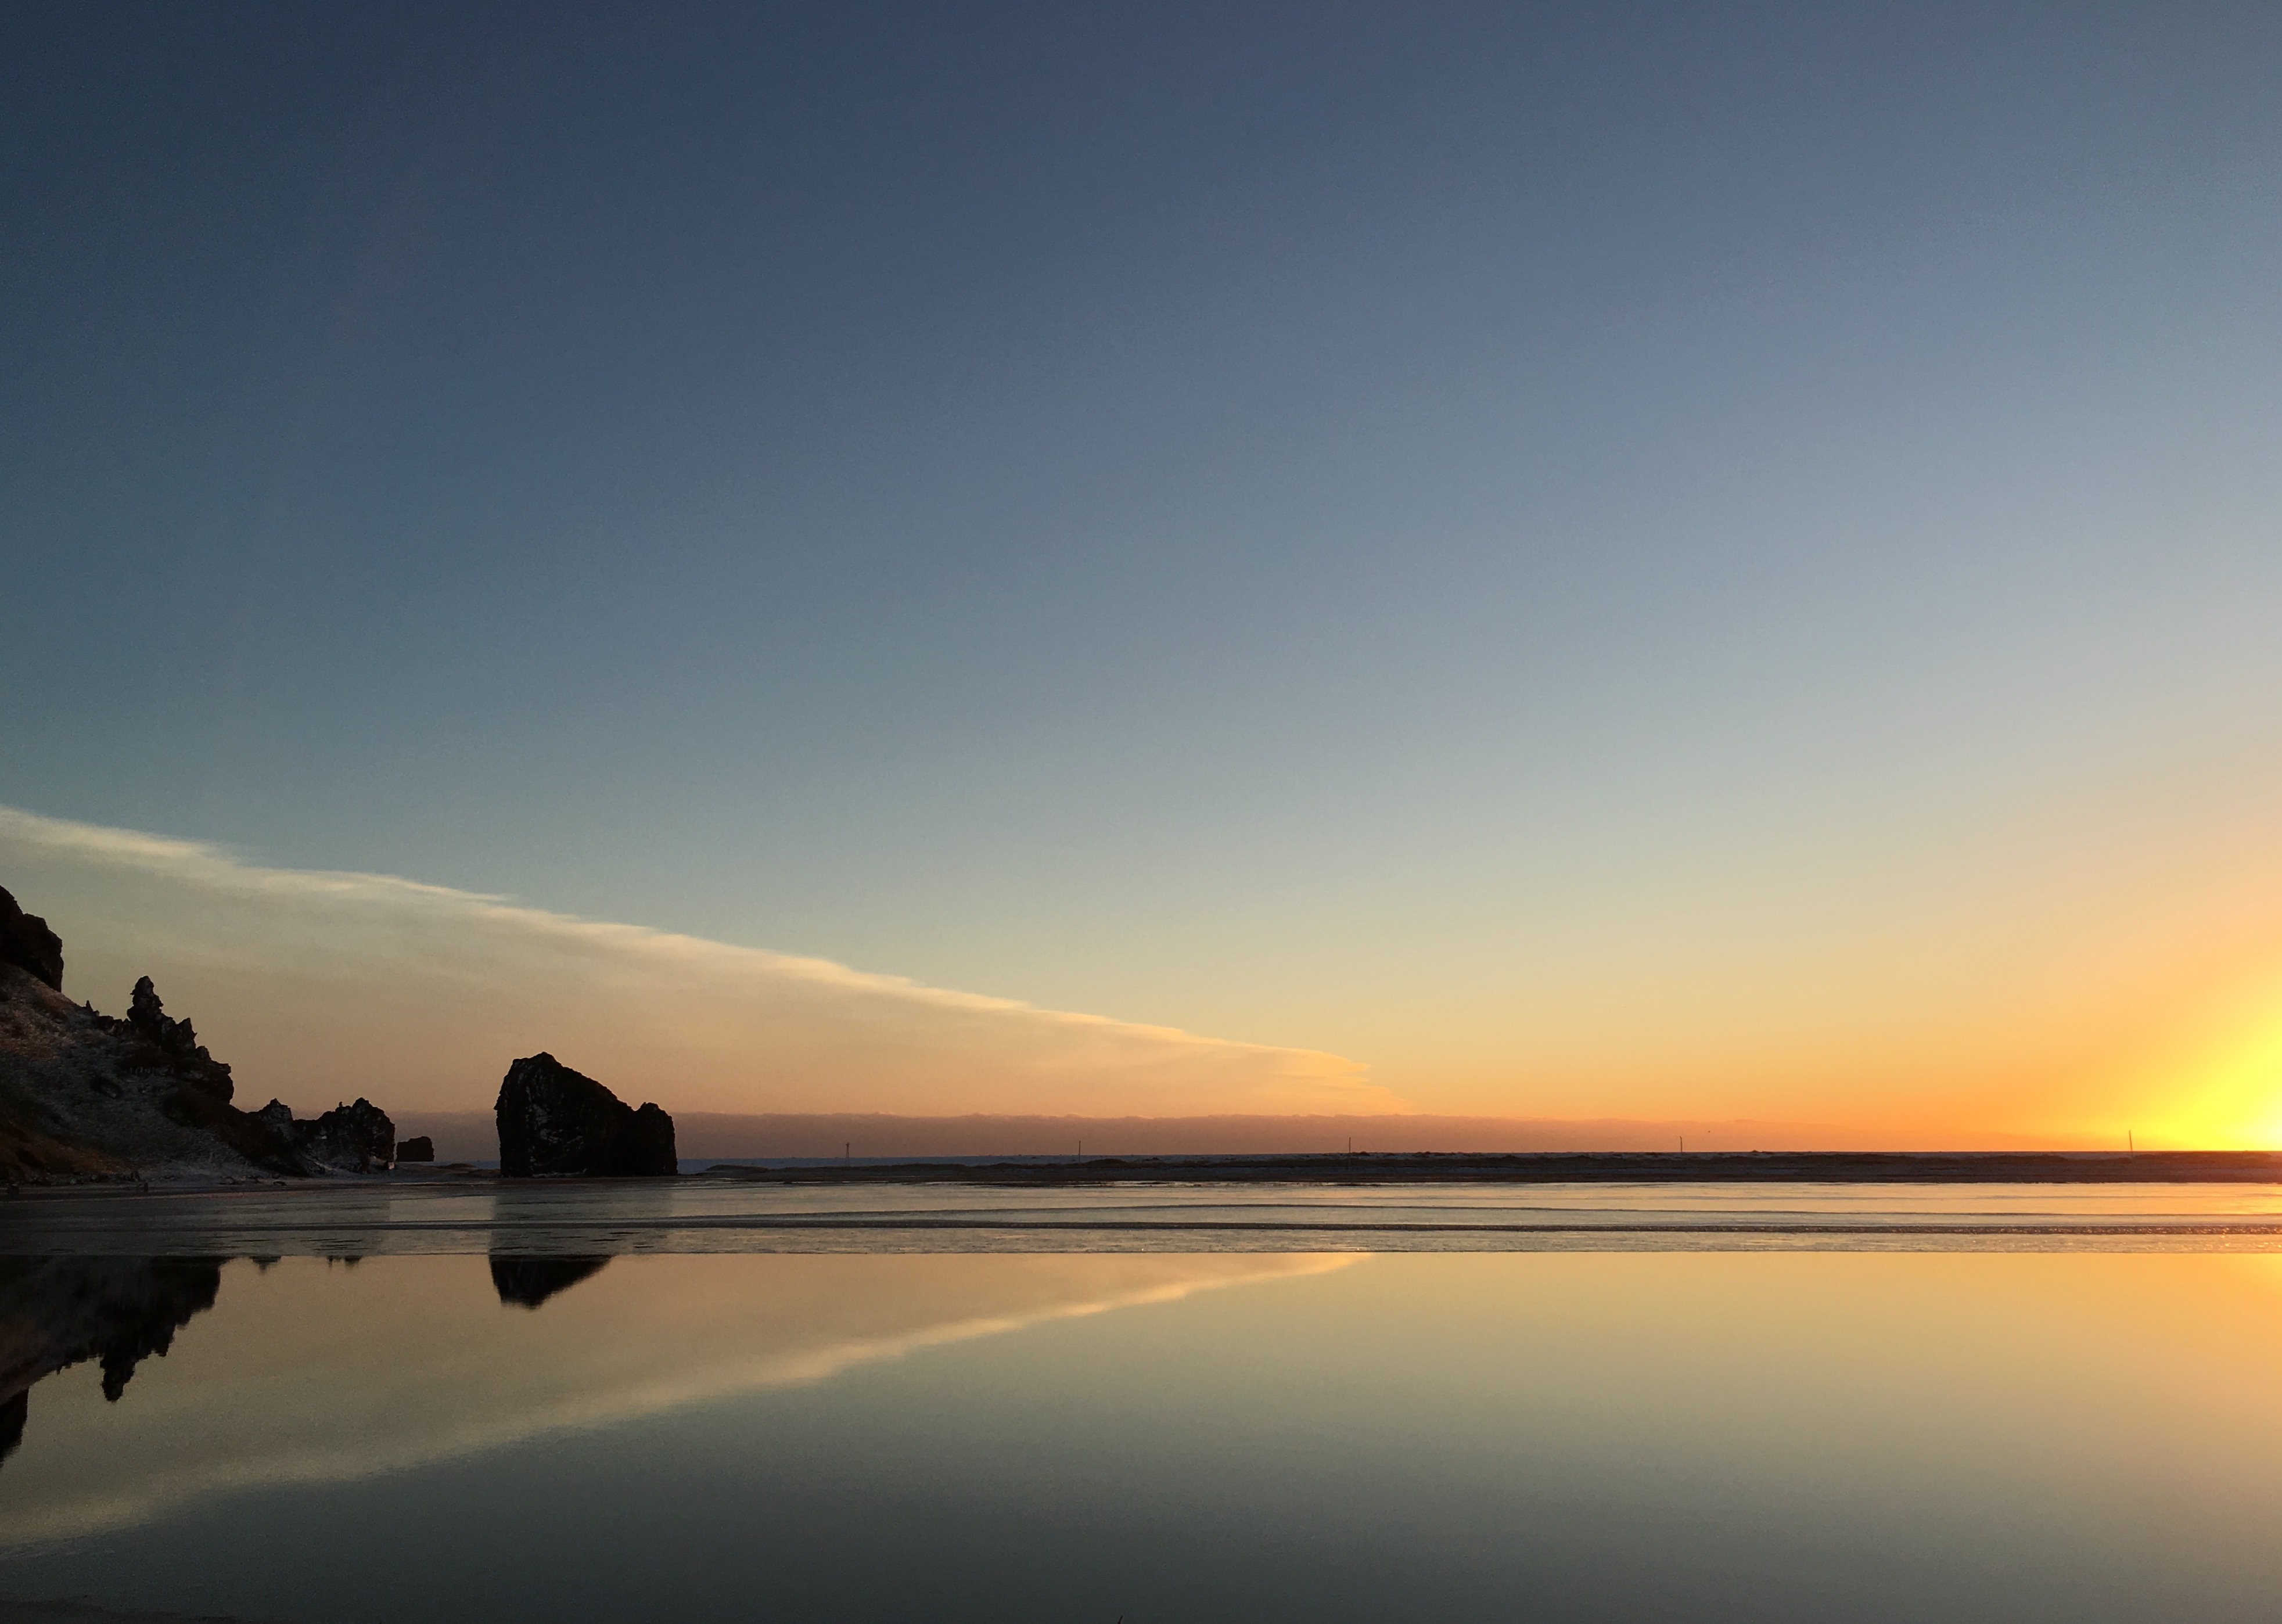
sea, coast, ocean, horizon, cloud, sky, sun, sunrise, sunset, sunlight, morning, shore, lake, dawn, atmosphere, dusk, evening, reflection, afterglow, atmospheric phenomenon